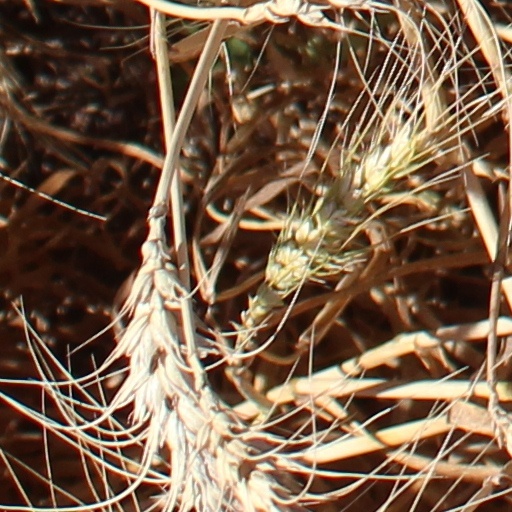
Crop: wheat